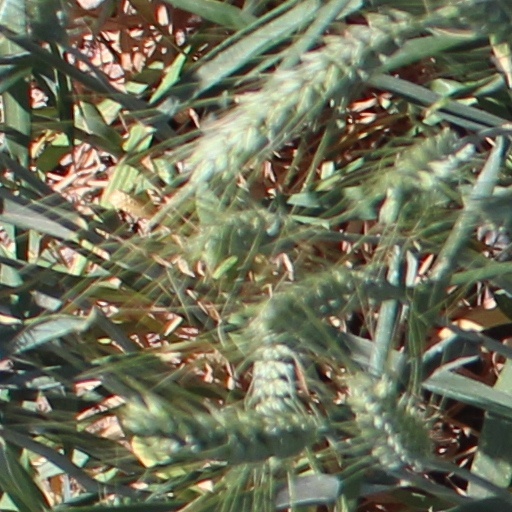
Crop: wheat